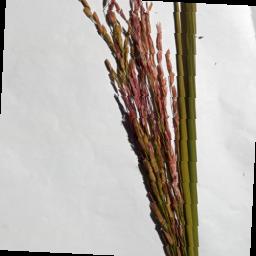
Label: Rice___Neck_Blast